Shrine of Our Lady, Bradstowe

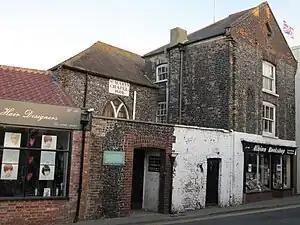
St Mary's chapel was built on the site of the shrine, although 1601 refers to the date it was restored and not the date of the original structure.

The Shrine of Our Ladye Star of the Sea was an old chapel on the cliffs at Broadstairs (which was formerly known as Bradstowe). Dating back at least to the 1350s, the two towers of the chapel were a major landmark for sailors in the area. Given the veneration in which the shrine was held, the custom developed of ships dipping their top-sails to salute the shrine as they sailed past it.